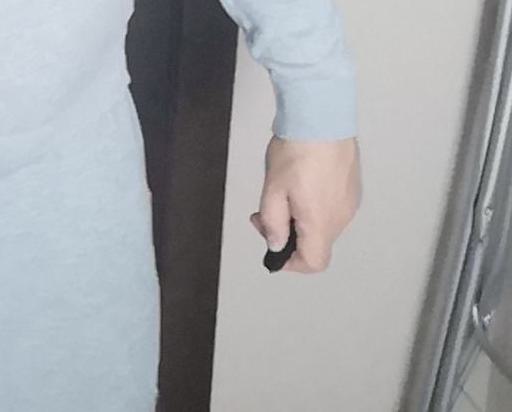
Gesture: no_gesture